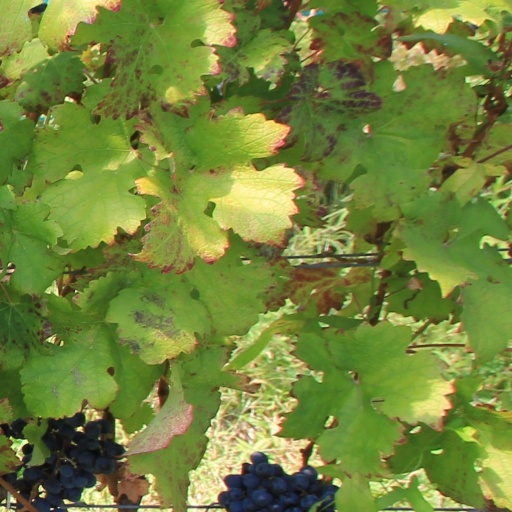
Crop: grape